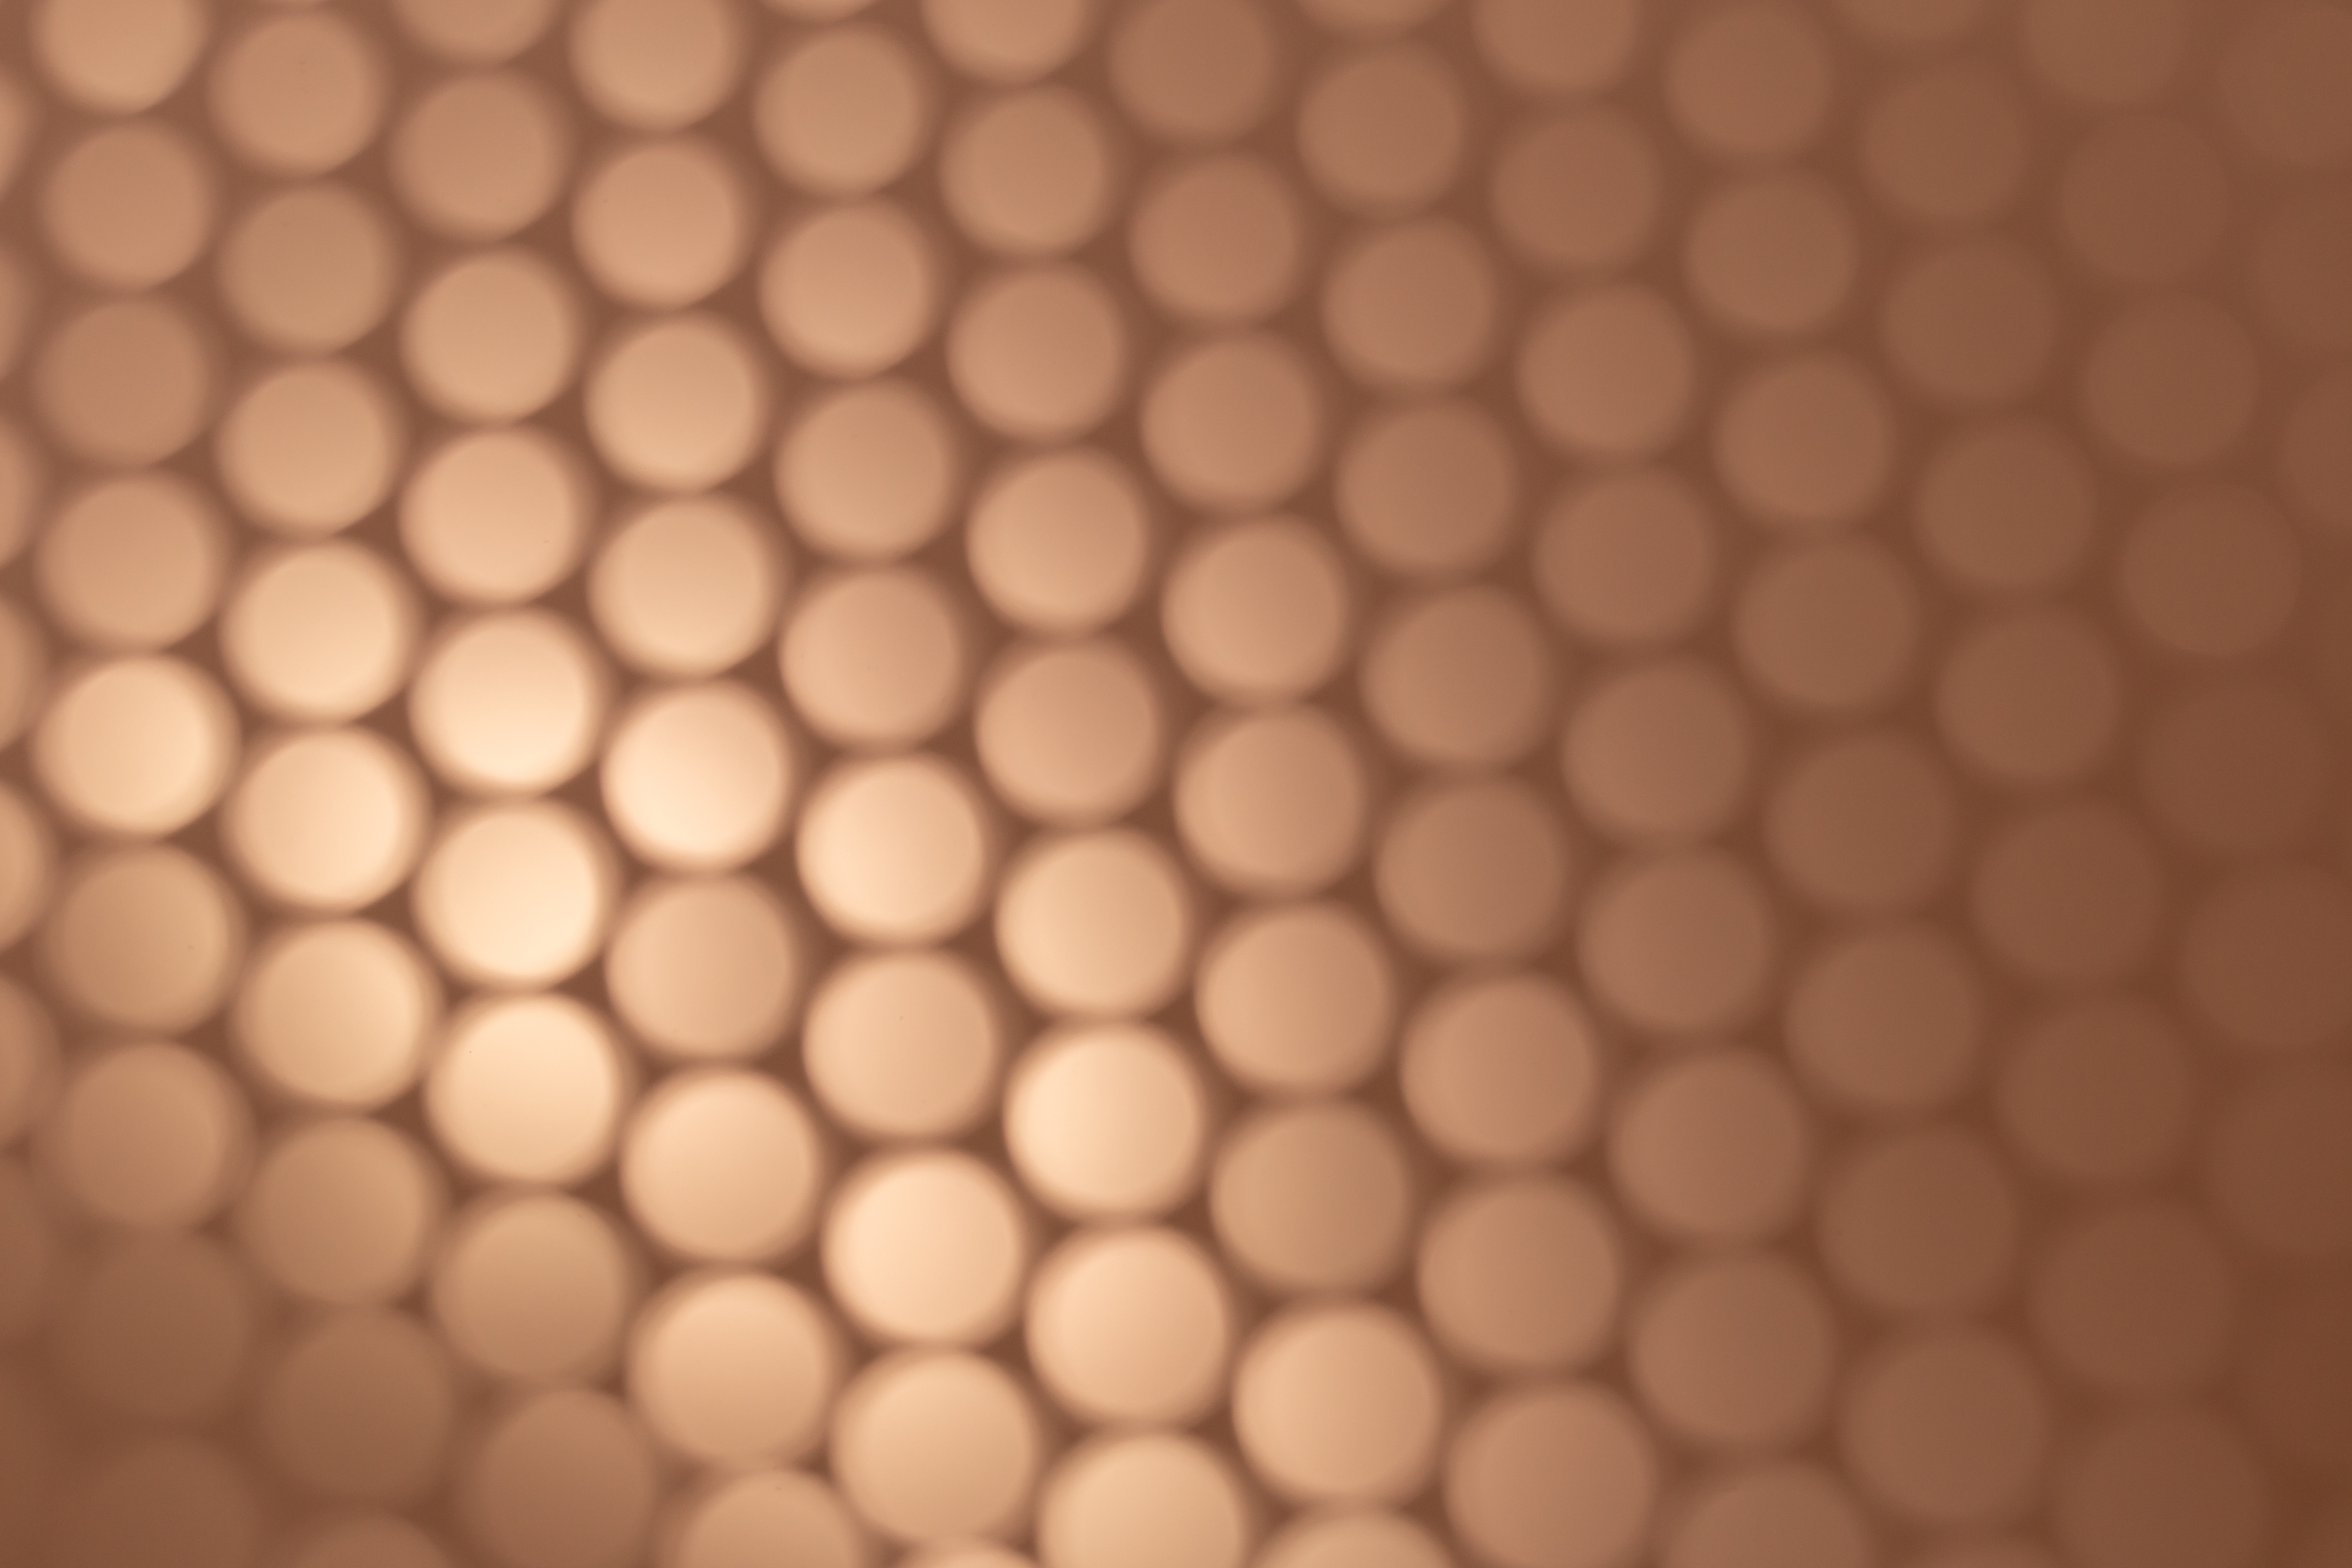
pattern, brown, design, close up, beige, circle, macro photography, flooring, peach, metal